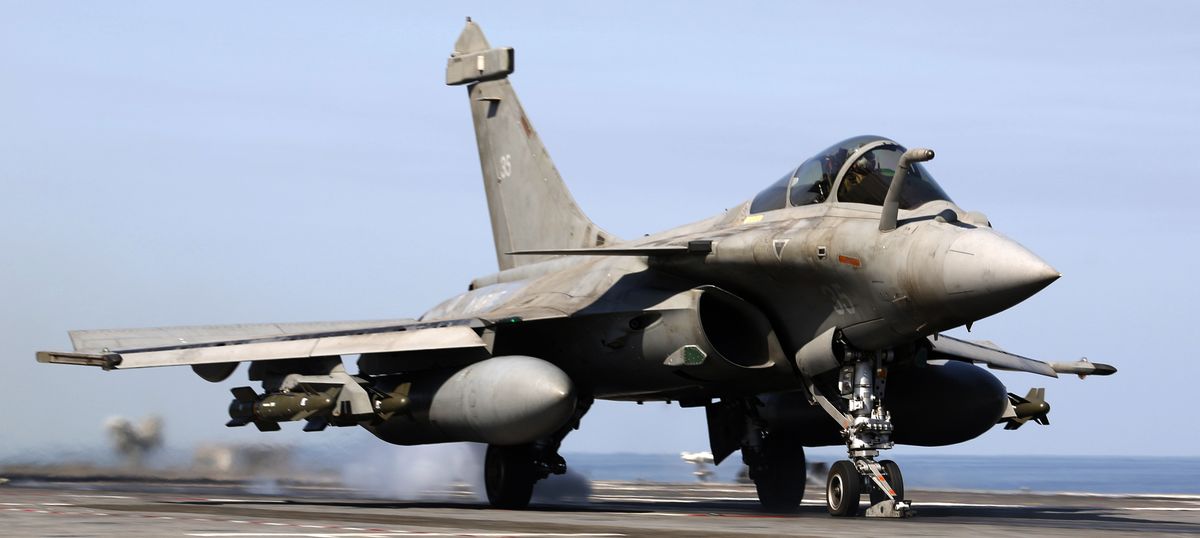
Vehicle type: Planes